Saginaw City Historic Business District

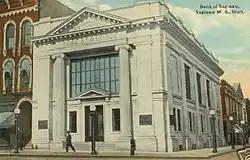
Bank of Saginaw,

The Saginaw City Historic Business District is a primarily commercial historic district located between Michigan Avenue and the Saginaw River, from Cleveland to Van Buren Avenues, in Saginaw, Michigan. It was listed on the National Register of Historic Places in 1982.